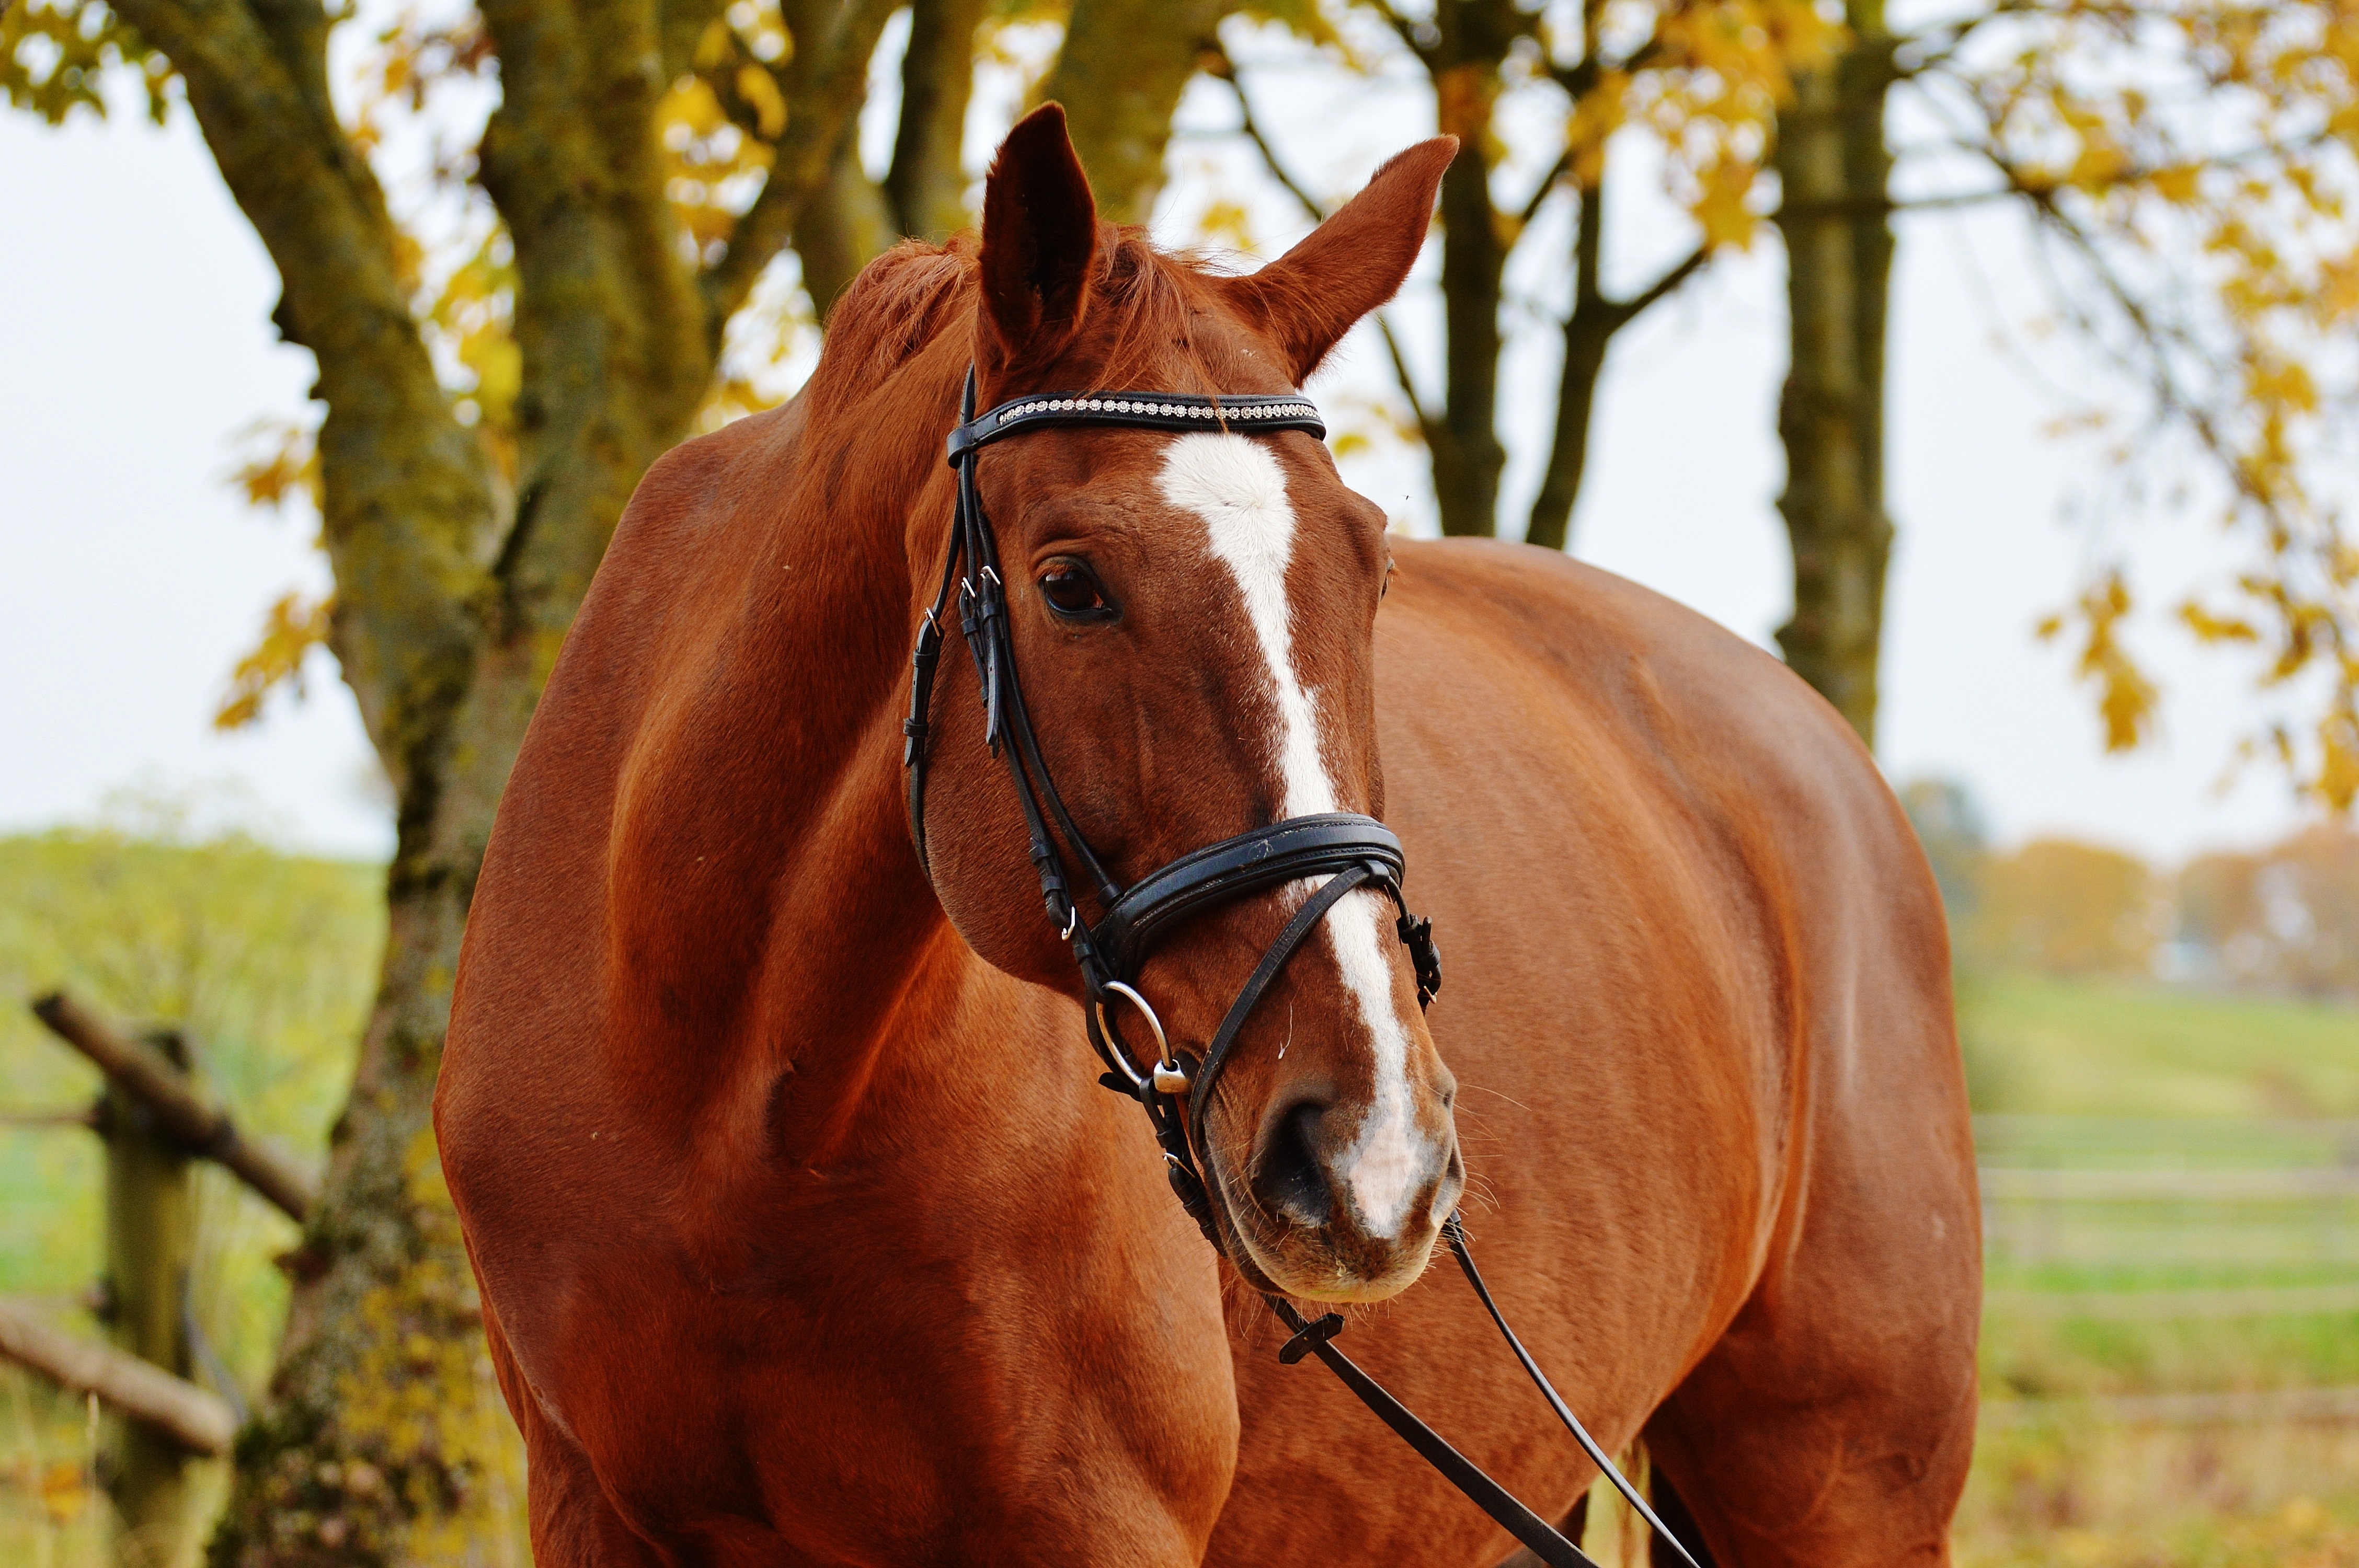
meadow, animal, pasture, horse, autumn, brown, rein, mammal, stallion, mane, ride, colorful, season, bridle, leaves, vertebrate, mare, coupling, reiterhof, equestrianism, eventing, horse like mammal, mustang horse, horse tack, animal sports, english riding, equestrian sport